Carrick-on-Suir

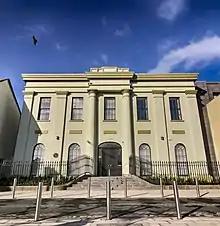
Carrick-on-Suir Town Hall

There are two theatres in Carrick-on-Suir, the Brewery Lane Theatre and Arts Centre and the Strand Theatre. The Strand Theatre was opened in 1974 with actor and dramatist Micheál Mac Liammóir performing the opening ceremony. The 400-seat theatre was built by brothers Christy and Michael Butler. The theatre underwent significant renovations and was reopened in 2008.